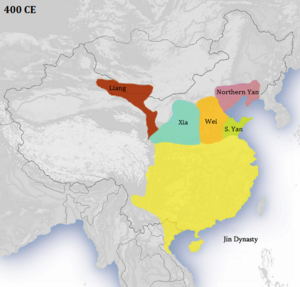
Les guerres entre la dynastie Jin et les Seize Royaumes sont une série de conflits qui débutent en 304 par la révolte des tribus non Han connues en Chine sous le nom de « Cinq Barbares » et s’achèvent en 420 lors du renversement de la dynastie des Jin Orientaux par le fondateur de la dynastie des Song du Sud. Cet événement marque la fin de la période des Seize royaumes et le début de celle des dynasties du Nord et du Sud.